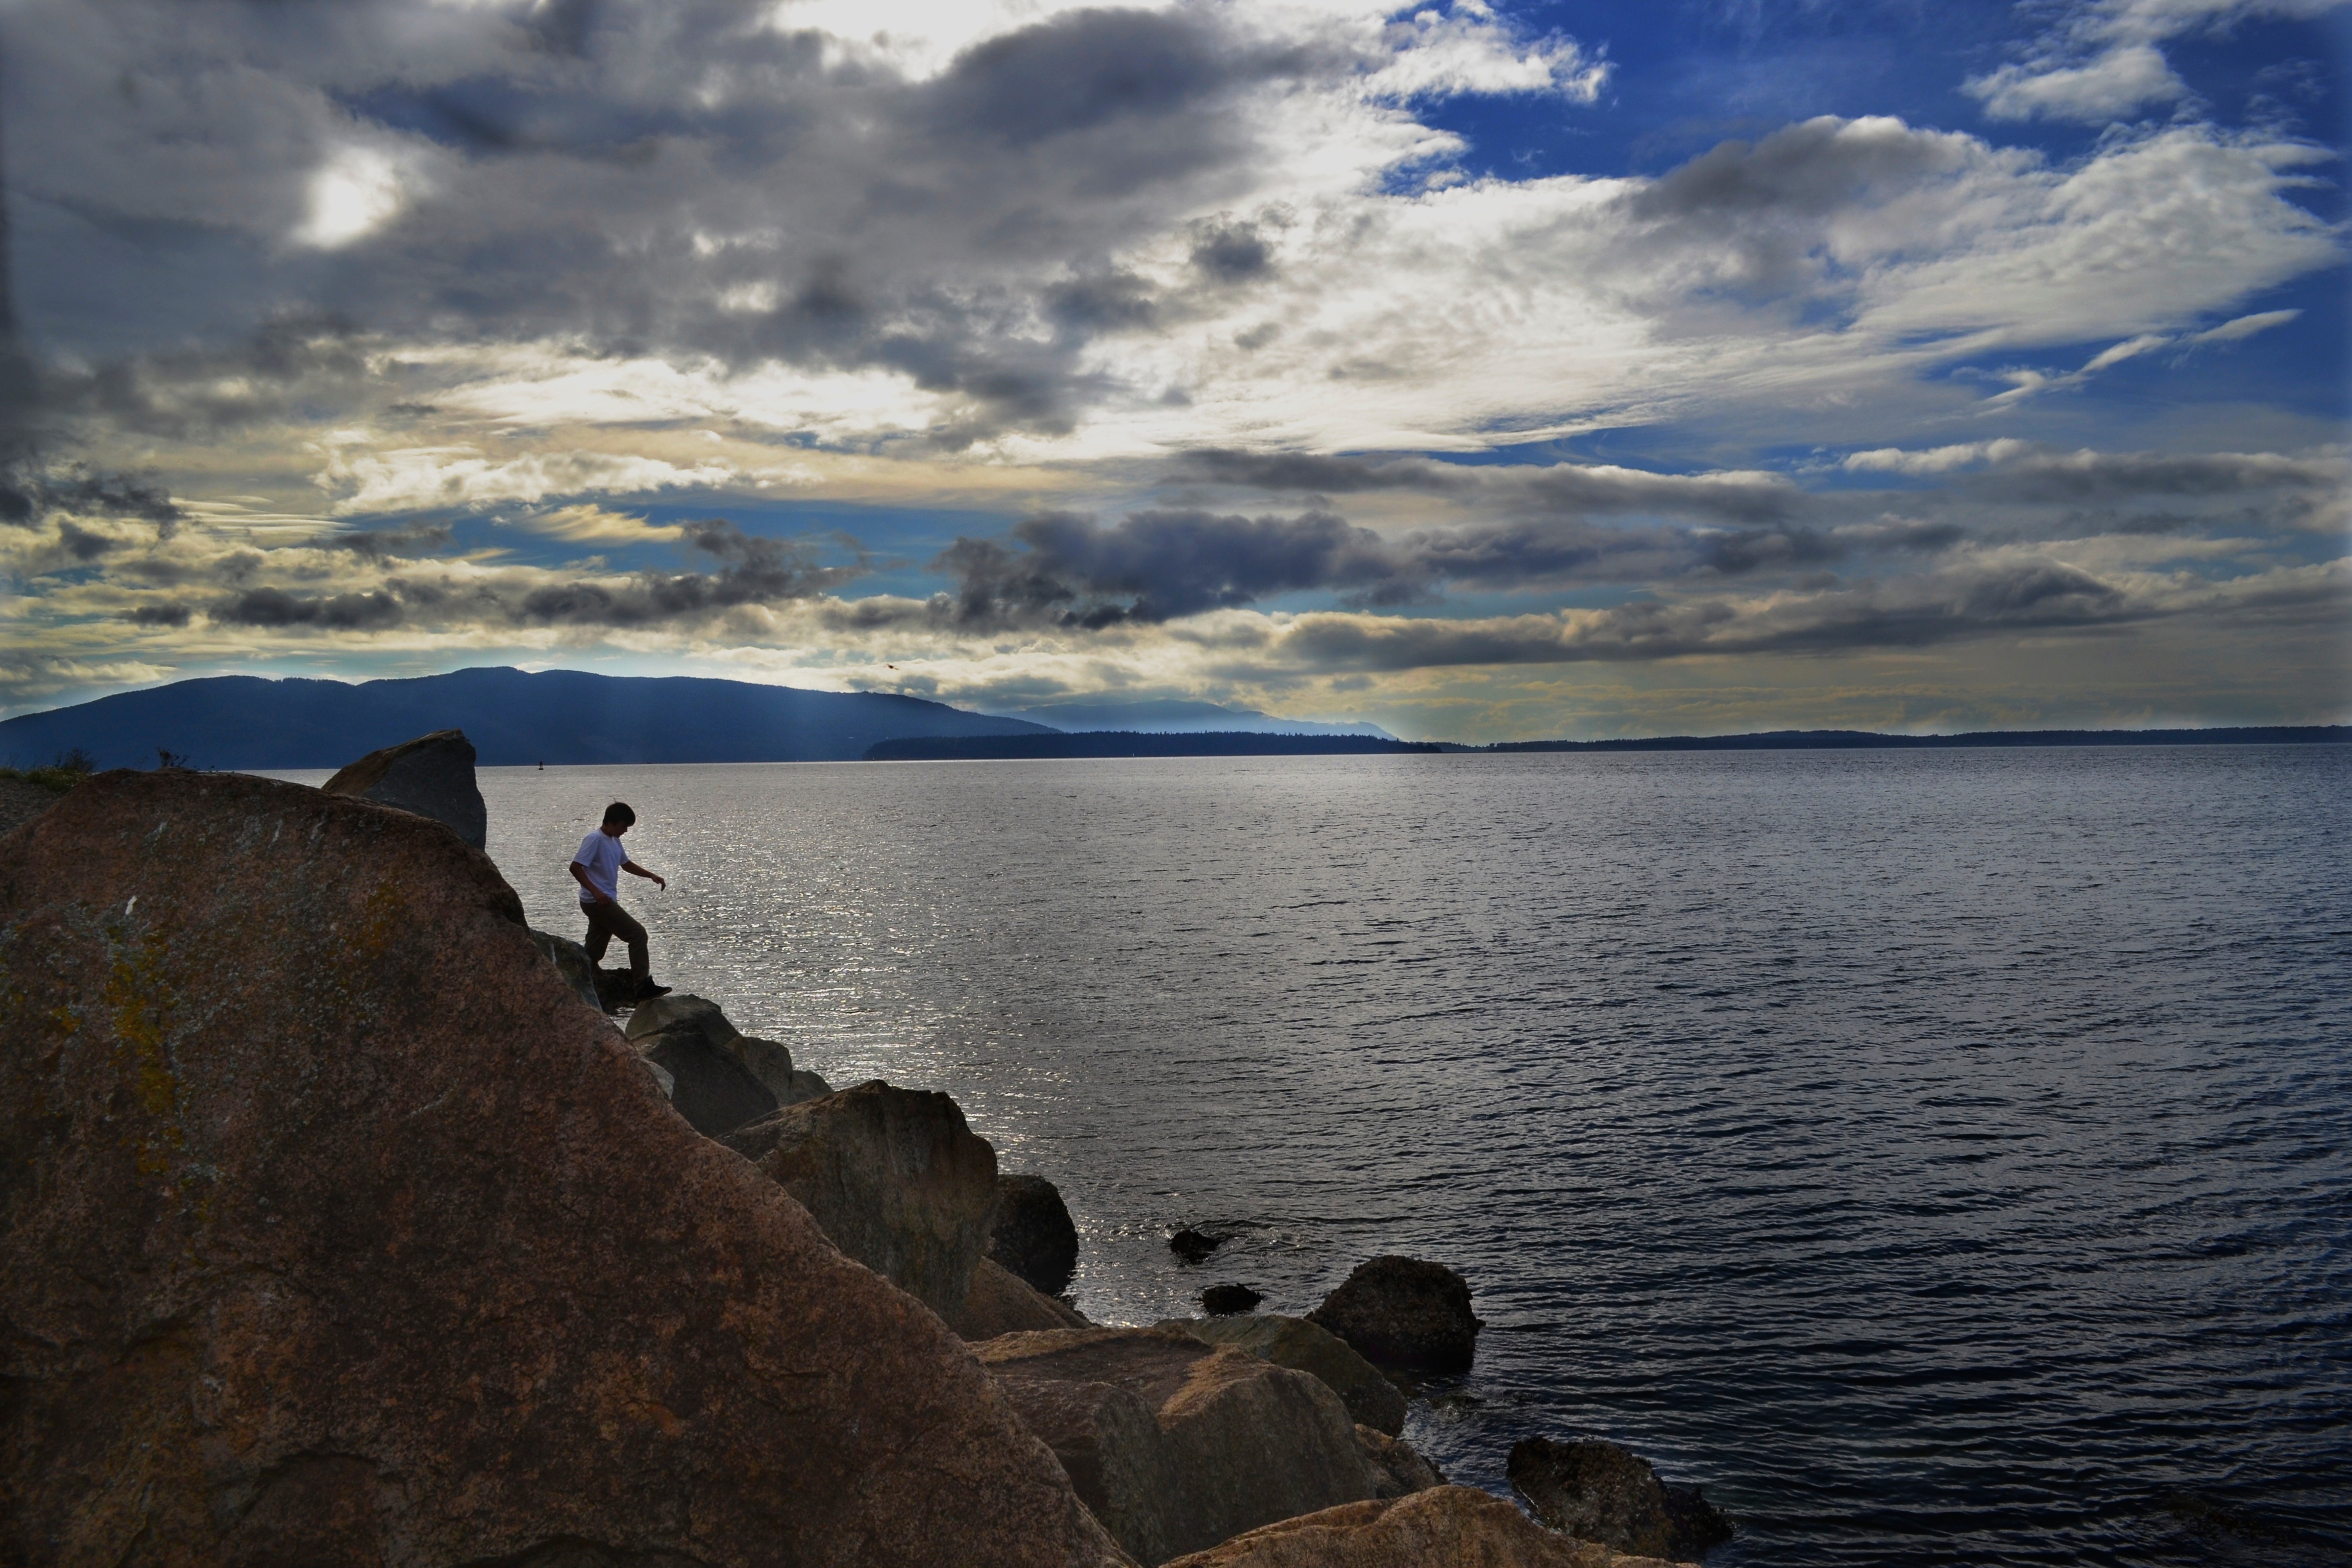
beach, landscape, sea, coast, water, rock, ocean, horizon, mountain, cloud, sky, sunrise, sunset, sunlight, morning, shore, wave, lake, coastline, cliff, dusk, evening, cove, reflection, seascape, bay, reservoir, terrain, body of water, loch, cape